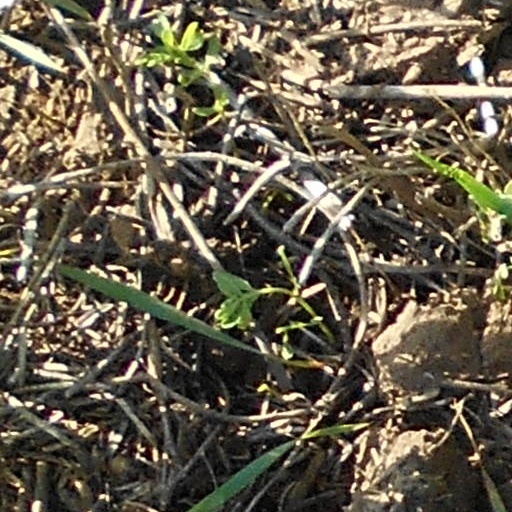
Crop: wheat